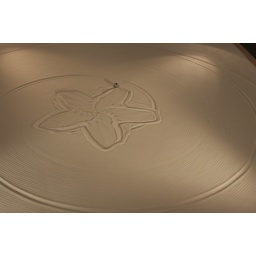
This was impressive. A huge sand table with an arm-magnet contraption running under it.